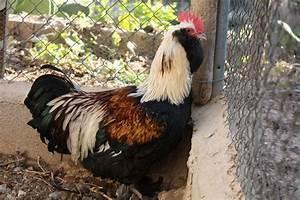
chicken